German ship Frankfurt am Main

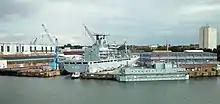
"Frankfurt am Main" at HDW shipyard in Kiel. Floating barracks in the foreground on 17 August 2007

In German, this type of ship is called "Einsatzgruppenversorger" which can be translated as "task force supplier" though the official translation in English is "combat support ship". They are intended to support German naval units away from their home ports. The ships carry fuel, provisions, ammunition and other matériel and also provide medical services. The ships are named after German cities where German parliaments were placed.